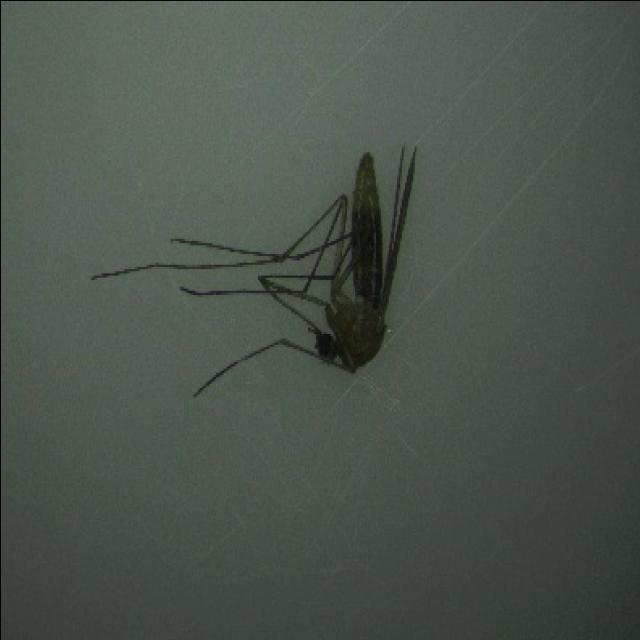
Species: culex_pipiens